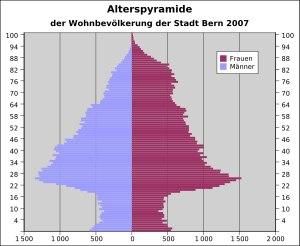
Berne est la capitale de facto de la Suisse, la capitale du canton homonyme et la cinquième plus grande ville de Suisse. Depuis 1848, Berne est la « ville fédérale », à savoir le siège permanent du gouvernement fédéral et de l'Assemblée fédérale suisses, mais pas des tribunaux fédéraux.